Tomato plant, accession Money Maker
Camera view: bottom (45 deg); turntable rotation: 150 degrees
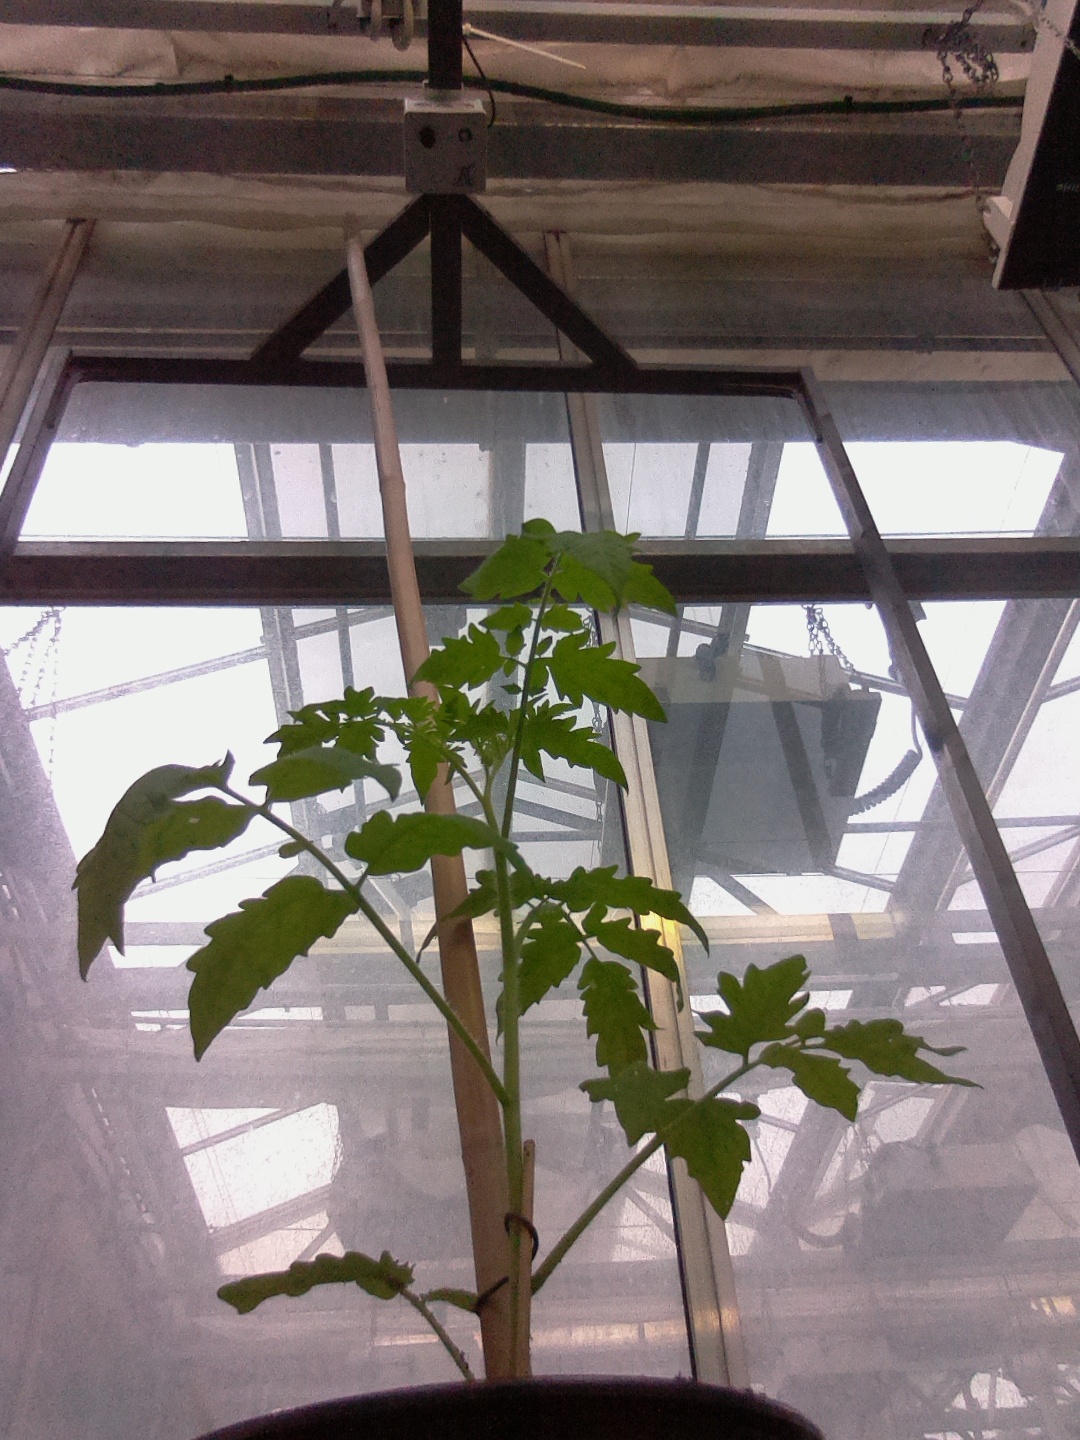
BBCH growth stage 13: 6 of true leaves visible